Battle of Mobei

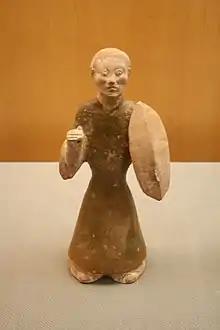
Shieldbearer, Han dynasty

The battlefield was extremely cold and dry. The initial plan called for Huo Qubing to attack from Dingxiang, but information from a Xiongnu prisoner of war suggested that the "Chanyu"'s main force was deployed to the east at Dai Prefecture, although the information proved to be false. Emperor Wu, who had been distancing Wei Qing and giving the younger Huo more attention and favour, ordered the two columns to switch routes in the hope of letting Huo (who was preferentially assigned the most elite troopers) engage the "Chanyu".